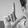
ASL letter: L